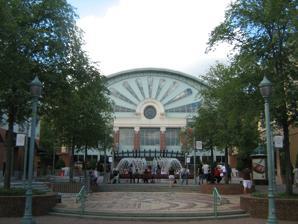
Building: Mall of Georgia
Country: United States of America
Year built: 1999
Shopping mall in Buford, Georgia Mall of Georgia Main entrance plaza of the Mall of Georgia Location Gwinnett County, Georgia , U.S. Coordinates 34°03′55″N 83°59′05″W / 34.065411°N 83.984702°W / 34.065411; -83.984702 Opening date August 13, 1999 ; 25 years ago ( 1999-08-13 ) Developer Simon Properties Management Simon Properties Owner Simon Properties No. of stores and services 225 No. of anchor tenants 9 Total retail floor area 1,845,186 sq ft (171,423 m 2 ) No. of floors 2 with partial third floor (3 in Macy's and Dillard's, third floor mezzanine in Dick's Sporting Goods ) Website www .simon .com /mall /mall-of-georgia Mall of Georgia is an enclosed super-regional shopping mall located in unincorporated Gwinnett County, Georgia , near the city of Buford , 35 miles (56 km) northeast of Atlanta . Opened in 1999, it is currently the largest shopping mall in the state of Georgia , consisting of 195 stores on three levels. Featured in the mall is a large village section, comprising lifestyle tenants and restaurants in an outdoor setting, as well as a 500-seat amphitheater. In 2018 the Mall of Georgia renovated the indoor food court area by updating the seating arrangements, furniture styles, and color schemes. Mall of Georgia was built by and is still owned by Simon Property Group . A portion of the Ivy Creek Greenway runs along the shopping mall area. The mall features the traditional retailers JCPenney , Belk , Dick's Sporting Goods , Macy's , Dillard's , and Von Maur , in addition to a 20-screen Regal Cinemas which also features IMAX . The anchor stores are Von Maur , Macy's , Dillard's , Belk , JCPenney , Havertys Furniture , Barnes & Noble , Dick's Sporting Goods , and Regal Cinemas . History The Mall of Georgia officially opened August 13, 1999 drawing shoppers away from Gwinnett Place Mall , and featured Dillard's , JCPenney , Lord & Taylor , and Nordstrom as its anchor stores, with Bed Bath & Beyond , Haverty's , and Galyan's (now Dick's Sporting Goods ) as additional junior anchors. Lord & Taylor, Dillard's, and JCPenney opened on August 11, 1999, two days before the official opening of the mall. The Mall of Georgia also has a 20-screen Regal Cinemas and an IMAX Theater.  In 2000, Atlanta-based Rich's was added on, and many more mall stores were added, bringing the total number of stores in the mall to more than 200. Lord & Taylor was repositioned and shuttered entirely; it was replaced with Belk in 2005. Following Federated Department Stores' (now Macy's, Inc. ) decision to consolidate nameplates in 2003, the Rich's store at Mall of Georgia was dual-branded as Rich's-Macy's, and the Rich's name was dropped entirely in 2005. In 2015, it was announced Von Maur would be joining the center, replacing Nordstrom . Current anchors Belk (2005-present) Dillard's (1999-present) JCPenney (1999-present) Macy's (2005-present) Von Maur (2016-present) Former anchors Lord & Taylor (1999-2003) Nordstrom (1999-2015) Rich's (2000-2005) Statue The statue atop the mall is of Button Gwinnett , one of the first men to sign the United States Declaration of Independence and for whom its location of Gwinnett County is named. The Statue References